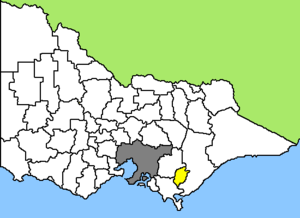
La Ville de Latrobe est une zone d'administration locale dans l'est du Victoria en Australie.